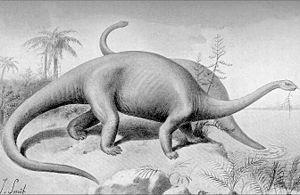
Brontosaurus est un genre de dinosaures herbivores sauropodes géants de la famille des diplodocidés. Éteint, il a vécu en Amérique du Nord au Jurassique supérieur entre 156,3 et 146,8 Ma environ. Ses restes fossiles ont été découverts dans les états de l'ouest et du centre des États-Unis dans la formation de Morrison.
Apatosaurus est un genre éteint de dinosaures herbivores sauropodes géants de la famille des diplodocidés. Il a vécu en Amérique du Nord au Jurassique supérieur, il y a environ entre 156,3 et 146,8 Ma. Leurs restes fossiles ont été découverts dans les États de l'ouest et du centre des États-Unis dans la formation de Morrison.